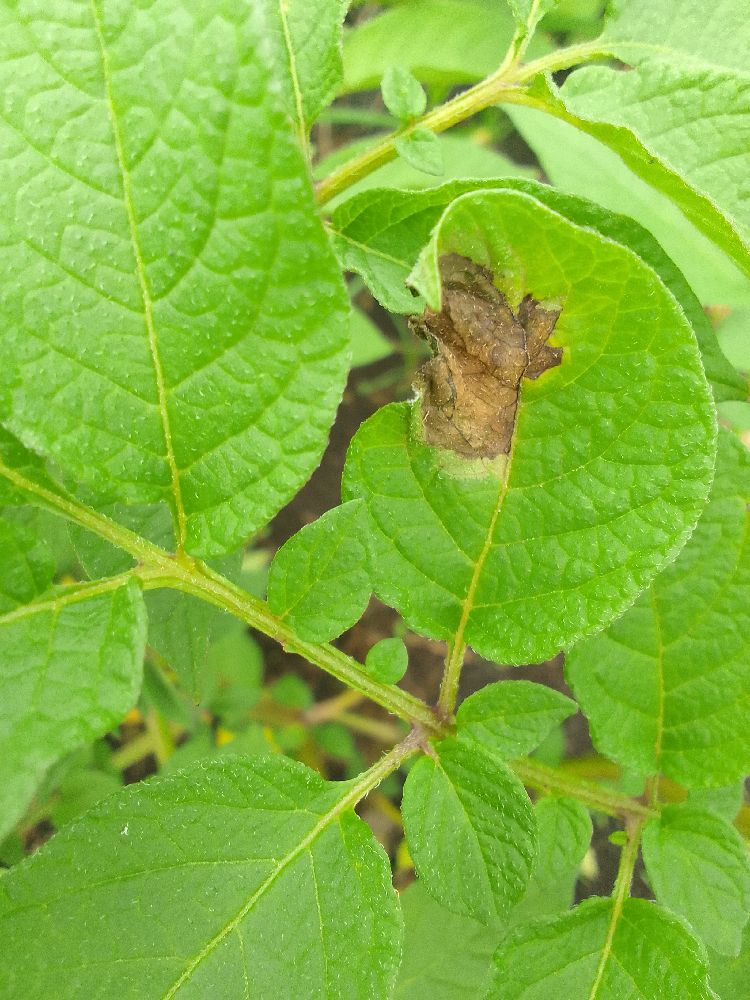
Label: Late blight